Titans season 3

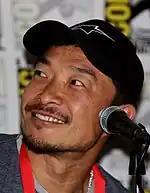
Following a reorganization at DC, Chief Creative Officer Jim Lee revealed that "Titans" would move to HBO Max.

A few weeks before the second season concluded, "Titans" was renewed for a third season in November 2019. The filming was scheduled to begin earlier in 2020, but the COVID-19 pandemic in March forced production to be temporarily shut down. Executive producer Akiva Goldsman stated two months later that filming on the third season had not yet occurred, but would begin "as soon as possible".